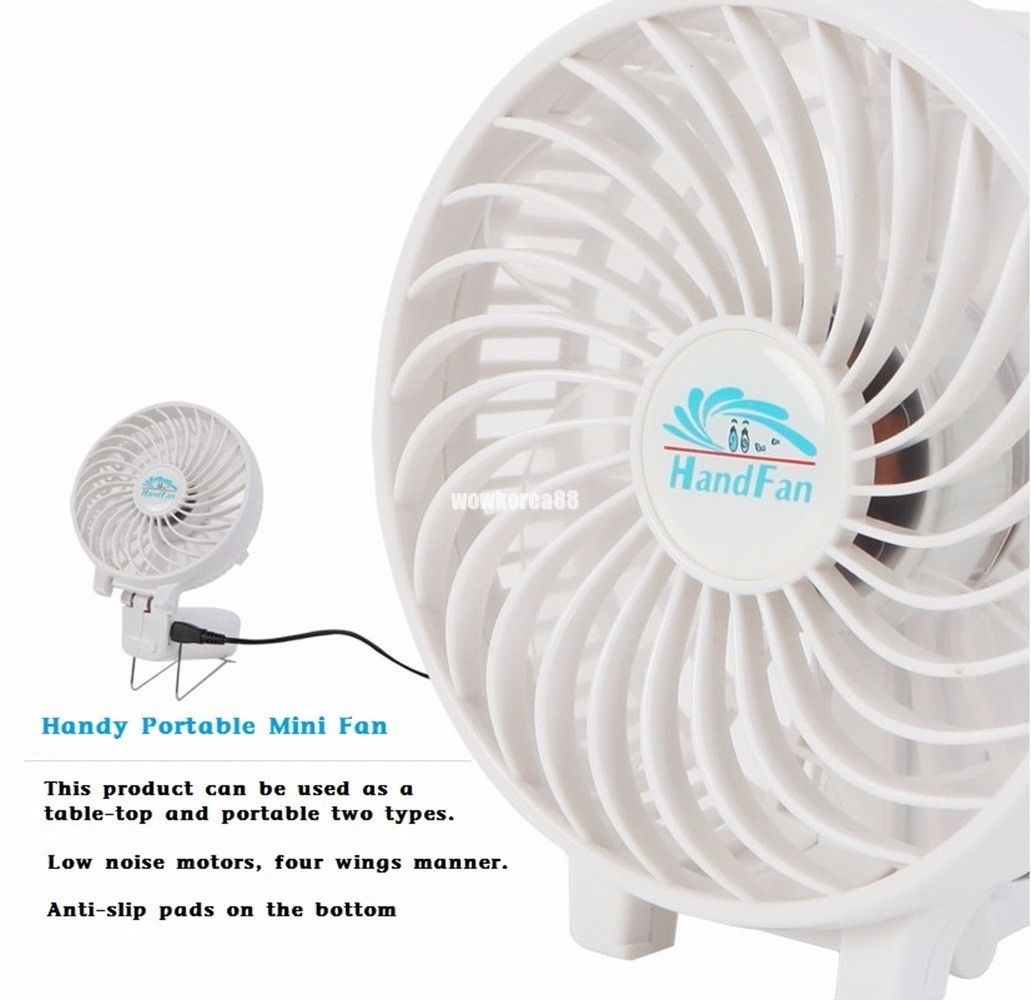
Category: fan